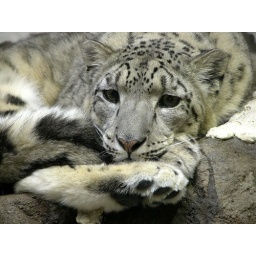
The rocks in the Feline and Primate building are great spots for naps!